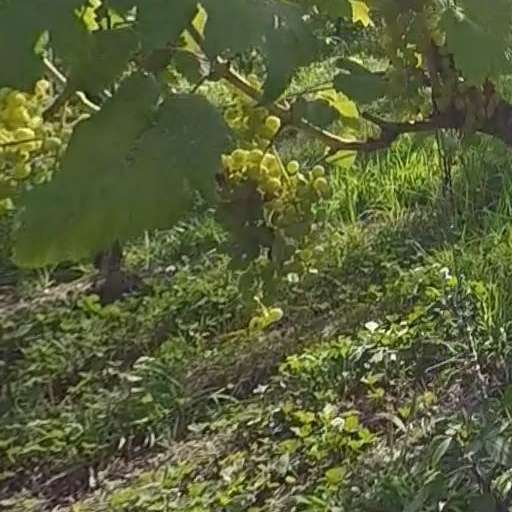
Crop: grape